Tiller

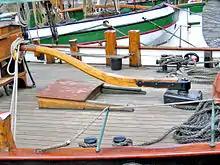
Tiller blocked by two lines

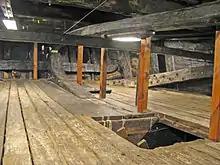
Stern compartment containing the tiller of Swedish 17th century warship "Vasa"

A tiller or till is a lever used to steer a vehicle. The mechanism is primarily used in watercraft, where it is attached to an outboard motor, rudder post or stock to provide leverage in the form of torque for the helmsman to turn the rudder. A tiller may also be used in vehicles outside of water, and was seen in early automobiles.